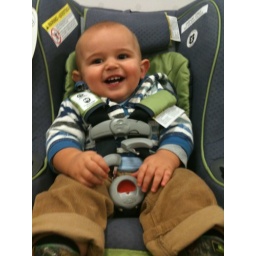
Trying out new car seats during his 364th spin around the earth.